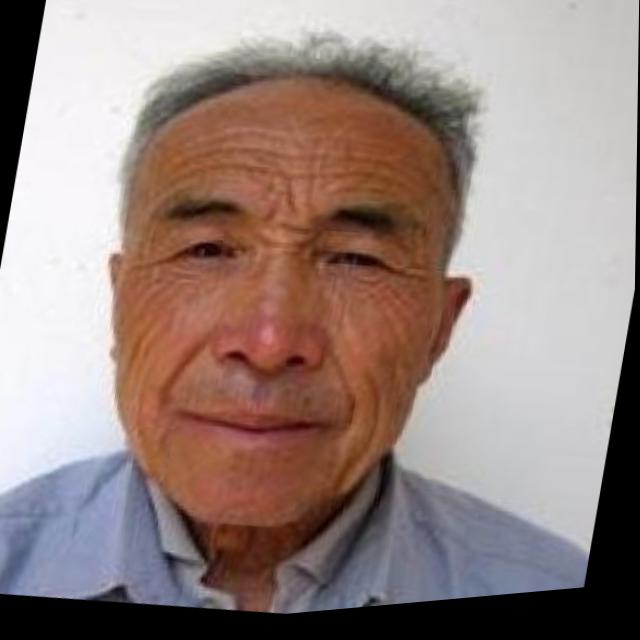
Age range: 65+